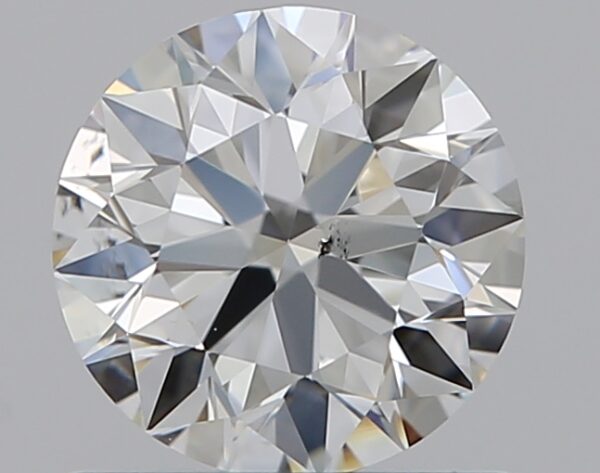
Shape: round
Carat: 0.75
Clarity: SI1
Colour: H
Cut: EX
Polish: EX
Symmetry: EX
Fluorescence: N
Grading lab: GIA
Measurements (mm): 5.76 x 5.79 x 3.61